Twisted Colossus

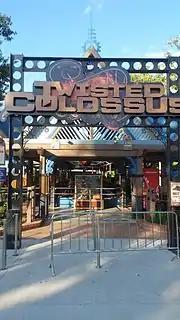
Twisted Colossus Entrance

The ride begins on the blue track, boarding from what was the right side track's station. Immediately after dispatch, the ride makes a 90 degree left turn, is sent through a set of drive tires to boost the train towards the pre-lift section, and makes another left turn. After going through a series of small hills in the pre-lift, the train makes its way up the right side of the lift hill, catching up to the train on the green track. Immediately after the lift hill ends, riders are sent down an 80 degree, 128 foot drop. The trains then go through a small airtime hill and then up another tall hill, crossing under Goliath. The train then proceeds to go through a banked turn to the left, and goes through a "high-five" element. After this, the blue tracked train drops down and goes under the train on the green track while it does its top gun stall. The blue track goes through an airtime hill, taking riders close to the train in the green track's stall. Then the blue tracked train does a zero-g roll. After a double up and a quick turn to the left, the blue track turns green and the train hits a brake run, before returning to the left side of the lift hill. The green track is identical to the blue tracked segment up through the high-five, which is banked in the opposite direction as to create the "high-five" illusion with the blue track. After the high-five, the green track does a double down and does a top gun stall crossing over the blue track. After crossing under the blue track's zero-g roll, it then goes up a double up and turns left, where the train hits the final brake run.